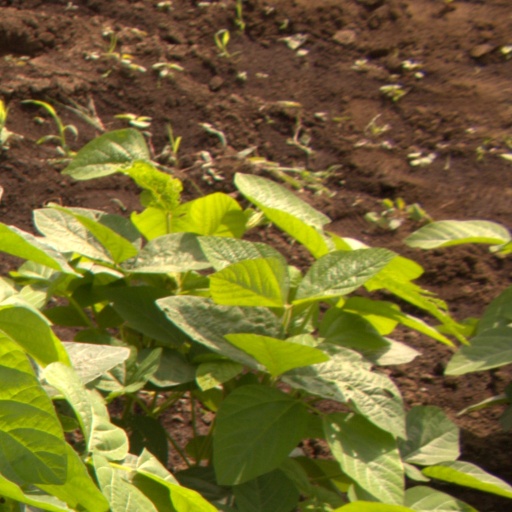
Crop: soybean